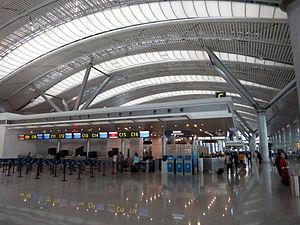
L'aéroport international de Guiyang Longdongbao est un aéroport qui dessert la ville de Guiyang dans la province du Guizhou en Chine. Il a ouvert en 1997. En 2013, l'aéroport de Guiyang Longdongbao a vu transiter 10 472 589 passagers.